The American Gangster

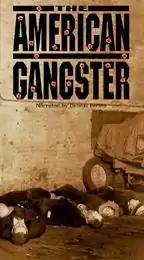
VHS cover

The American Gangster is a 1992 American crime documentary film directed by Ben Burtt and written and produced by Ray Herbeck Jr. The documentary is narrated by Dennis Farina and explores the lives of America's gangsters such as Pretty Boy Floyd, John Dillinger, Al Capone, and Bugsy Siegel. It was directly released on VHS in 1992 and later released as part of a DVD box set in 2006.